Servicio de Transportes Eléctricos

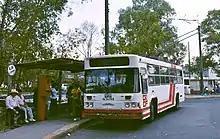
An STE trolleybus at Tasqueña in 1990

After its opening in the 1950s the trolleybus network was gradually expanded. A network of 27 routes in operation in early 1979 was reduced to about 10 later that year, through a reorganization that combined overlapping routes, rather than through abandonments. An expansion program implemented after 1982 raised the number of separate routes back to 27, operated by 30 different services, by the end of 1988. STE's network reached its widest geographic coverage at that point, when the route most-distant from the city center was one from Tláhuac to Milpa Alta, in the far southeastern corner of the Federal District. This coverage was maintained only until early 1991. Although new routes were opened in 1995, 1997 and 2005, overall STE has, since 1991, discontinued more trolleybus routes than it has opened, with only 17 trolleybus routes still in operation in 2007. In 2009 and 2010, construction work on new disrupted surface streets (requiring traffic detours) and caused some STE routes to be replaced by diesel bus routes, which were operated by RTP, as STE does not own any diesel buses. These conversions were originally planned be temporary, but whereas metro line 12 opened in October 2012, only one of the affected routes (D) had returned to operation by mid-2014, and a total of only eight trolleybus routes were in operation at that time, a situation that remains unchanged in 2018. The total number of trolleybuses scheduled in peak service each weekday is 264, as of mid-2014, from a fleet of around 360 serviceable vehicles.